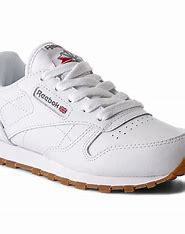
Brand: Reebok
Model: 100